David Halberstadt

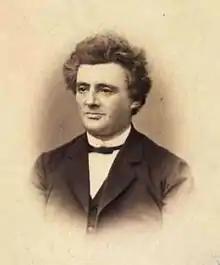
Halberstadt

David Moses Halberstadt (12 July 1819 – 14 June 1874) was a Jewish Danish businessman. His firm David Halberstadt (founded 1834) established a steam mill in Christianshavn in Copenhagen in 1857 and later developed into the largest wholesaler of hides, fur, leather and wool in the Nordic countries.